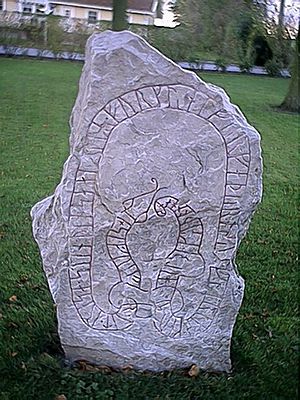
Simrisstenene
Simrisstenen 2
Simrisstenene er to runesten ved Simris kirke i Skåne.